Najafqoli Khan Cherkes

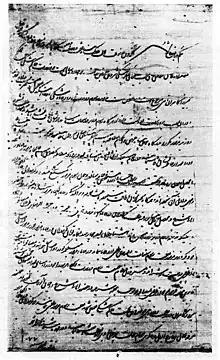
A "hokm" by Safavid Shah Solayman I in Persian, dated 1667. The document answers a complaint of the governor of Shirvan Najafqoli Khan, whose vizier Mirza Kamran did not receive his "rasm-e vezarat" of 980 toman for 14 years because the local peasantry at one time had been exempted from taxes. A reduced amount of 450 toman is to be levied.

Najafqoli Khan or Najafqoli Khan b. Qazaq Khan Cherkes was an Iranian "gholam" of Circassian origin, who served as "beglerbeg" (governor) of Shirvan (1st term; 1653, 2nd term; 1663–67) and of the Erivan Province (also known as Chokhur-e Sa'd; 1656-1663). He was the son of the Safavid-Circassian military commander and governor Qazaq Khan Cherkes. In total, he held the governorship of Shirvan for 7 years.